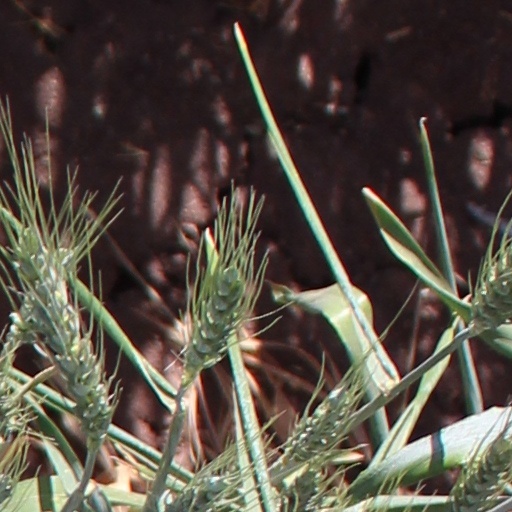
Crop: wheat